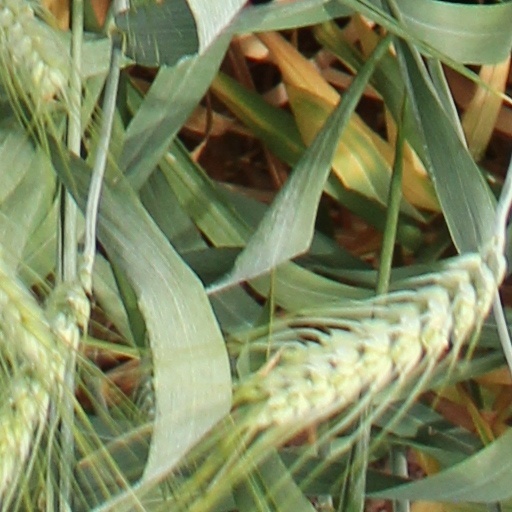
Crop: wheat